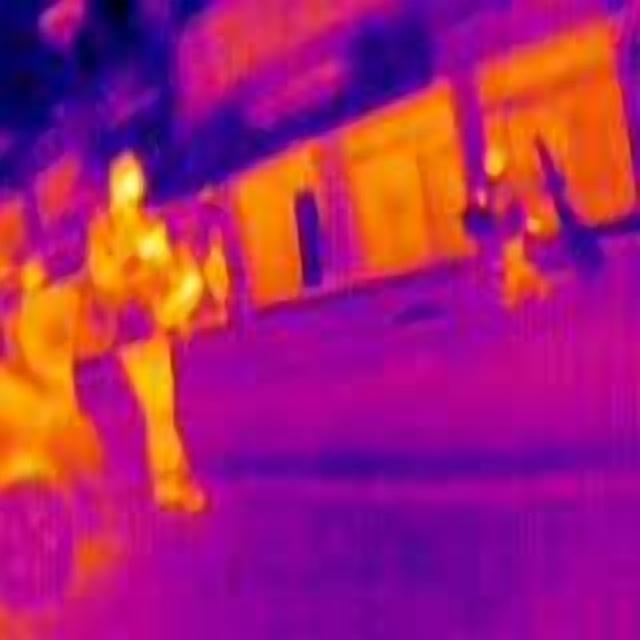
Detected objects:
label: person
label: person
label: person